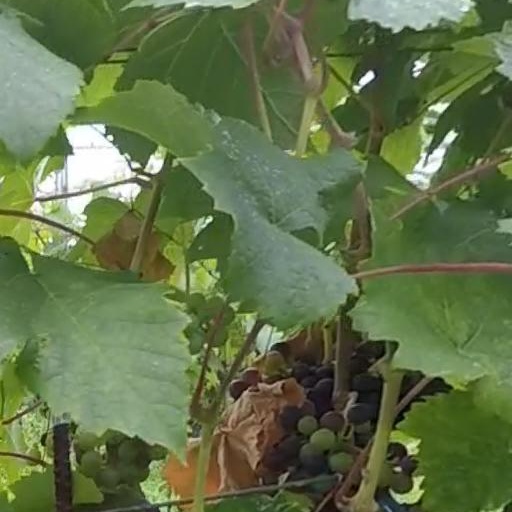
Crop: grape